Upstarts (film)

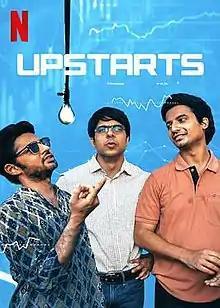

Upstarts is a 2019 Indian Hindi-language comedy-drama film directed by Udai Singh Pawar and Produced by Janani Ravichandran and Jawahar Sharma. The film stars Priyanshu Painyuli, Chandrachoor Rai and Shadab Kamal in the lead roles and follows the story of three college graduates who create a startup and the events that follow. It was released on 18 October 2019 on Netflix. "Upstart" was announced by Netflix among the nine films to be made by them. Raja Krishna Menon served as the creative producer.